Rock Engraving Park of Grosio

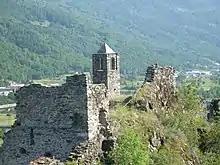
Castello Vecchio, view from North-East.

The so-called Castello Vecchio (Old Castle) was mentioned for the first time in a written document in the year 1150 as „Castrum Groxi“, but archaeological results indicate a construction date already at about the end of the 10th century.